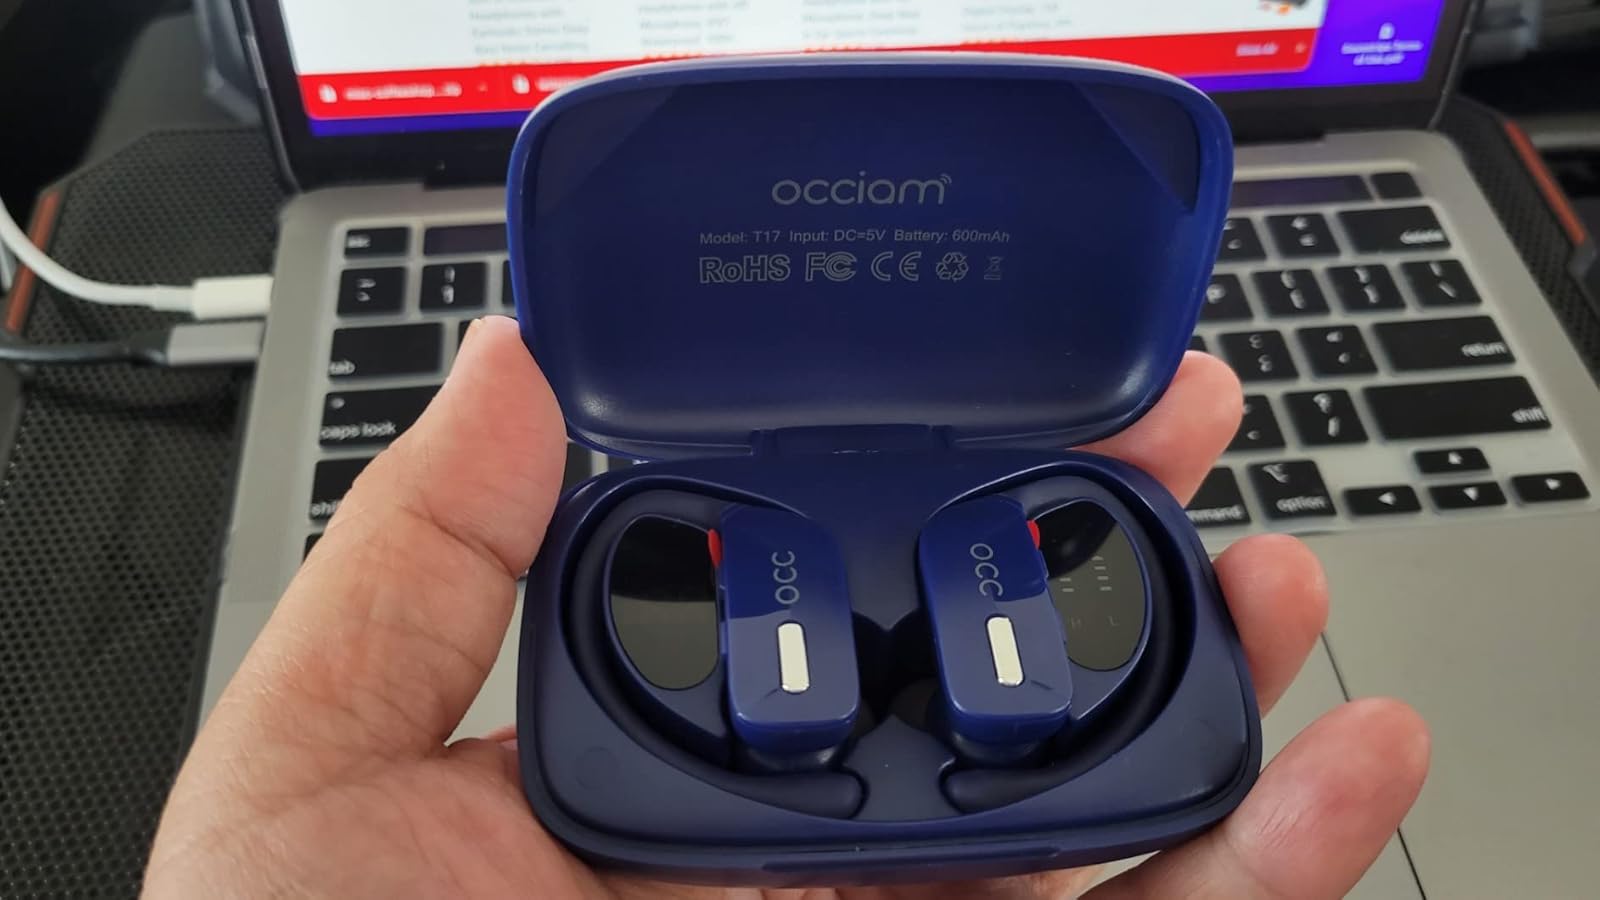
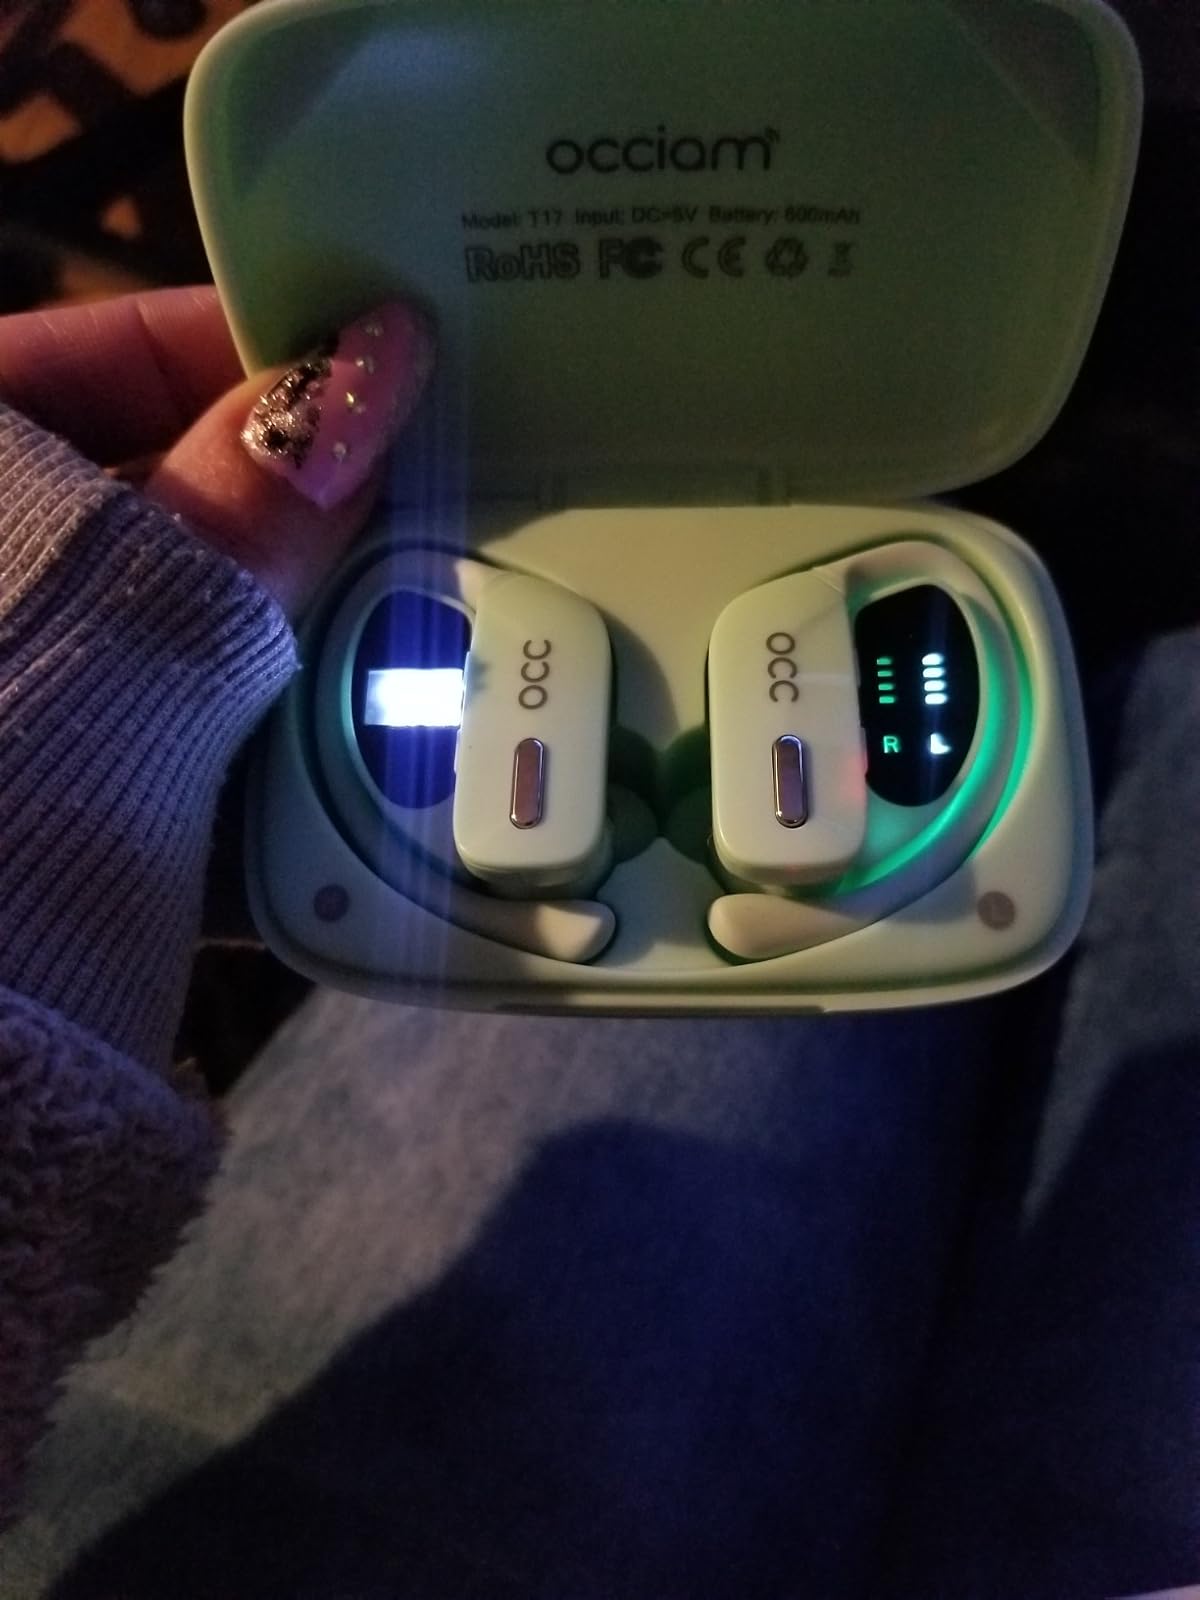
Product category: earbuds
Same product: no